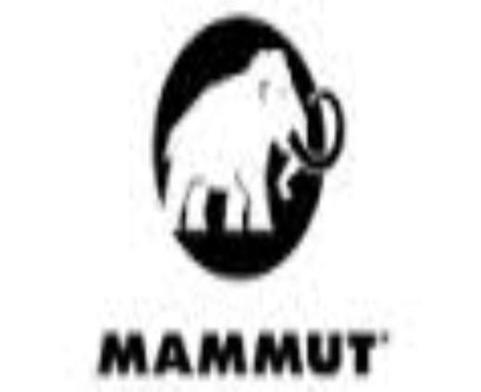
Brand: mammut
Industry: Sports